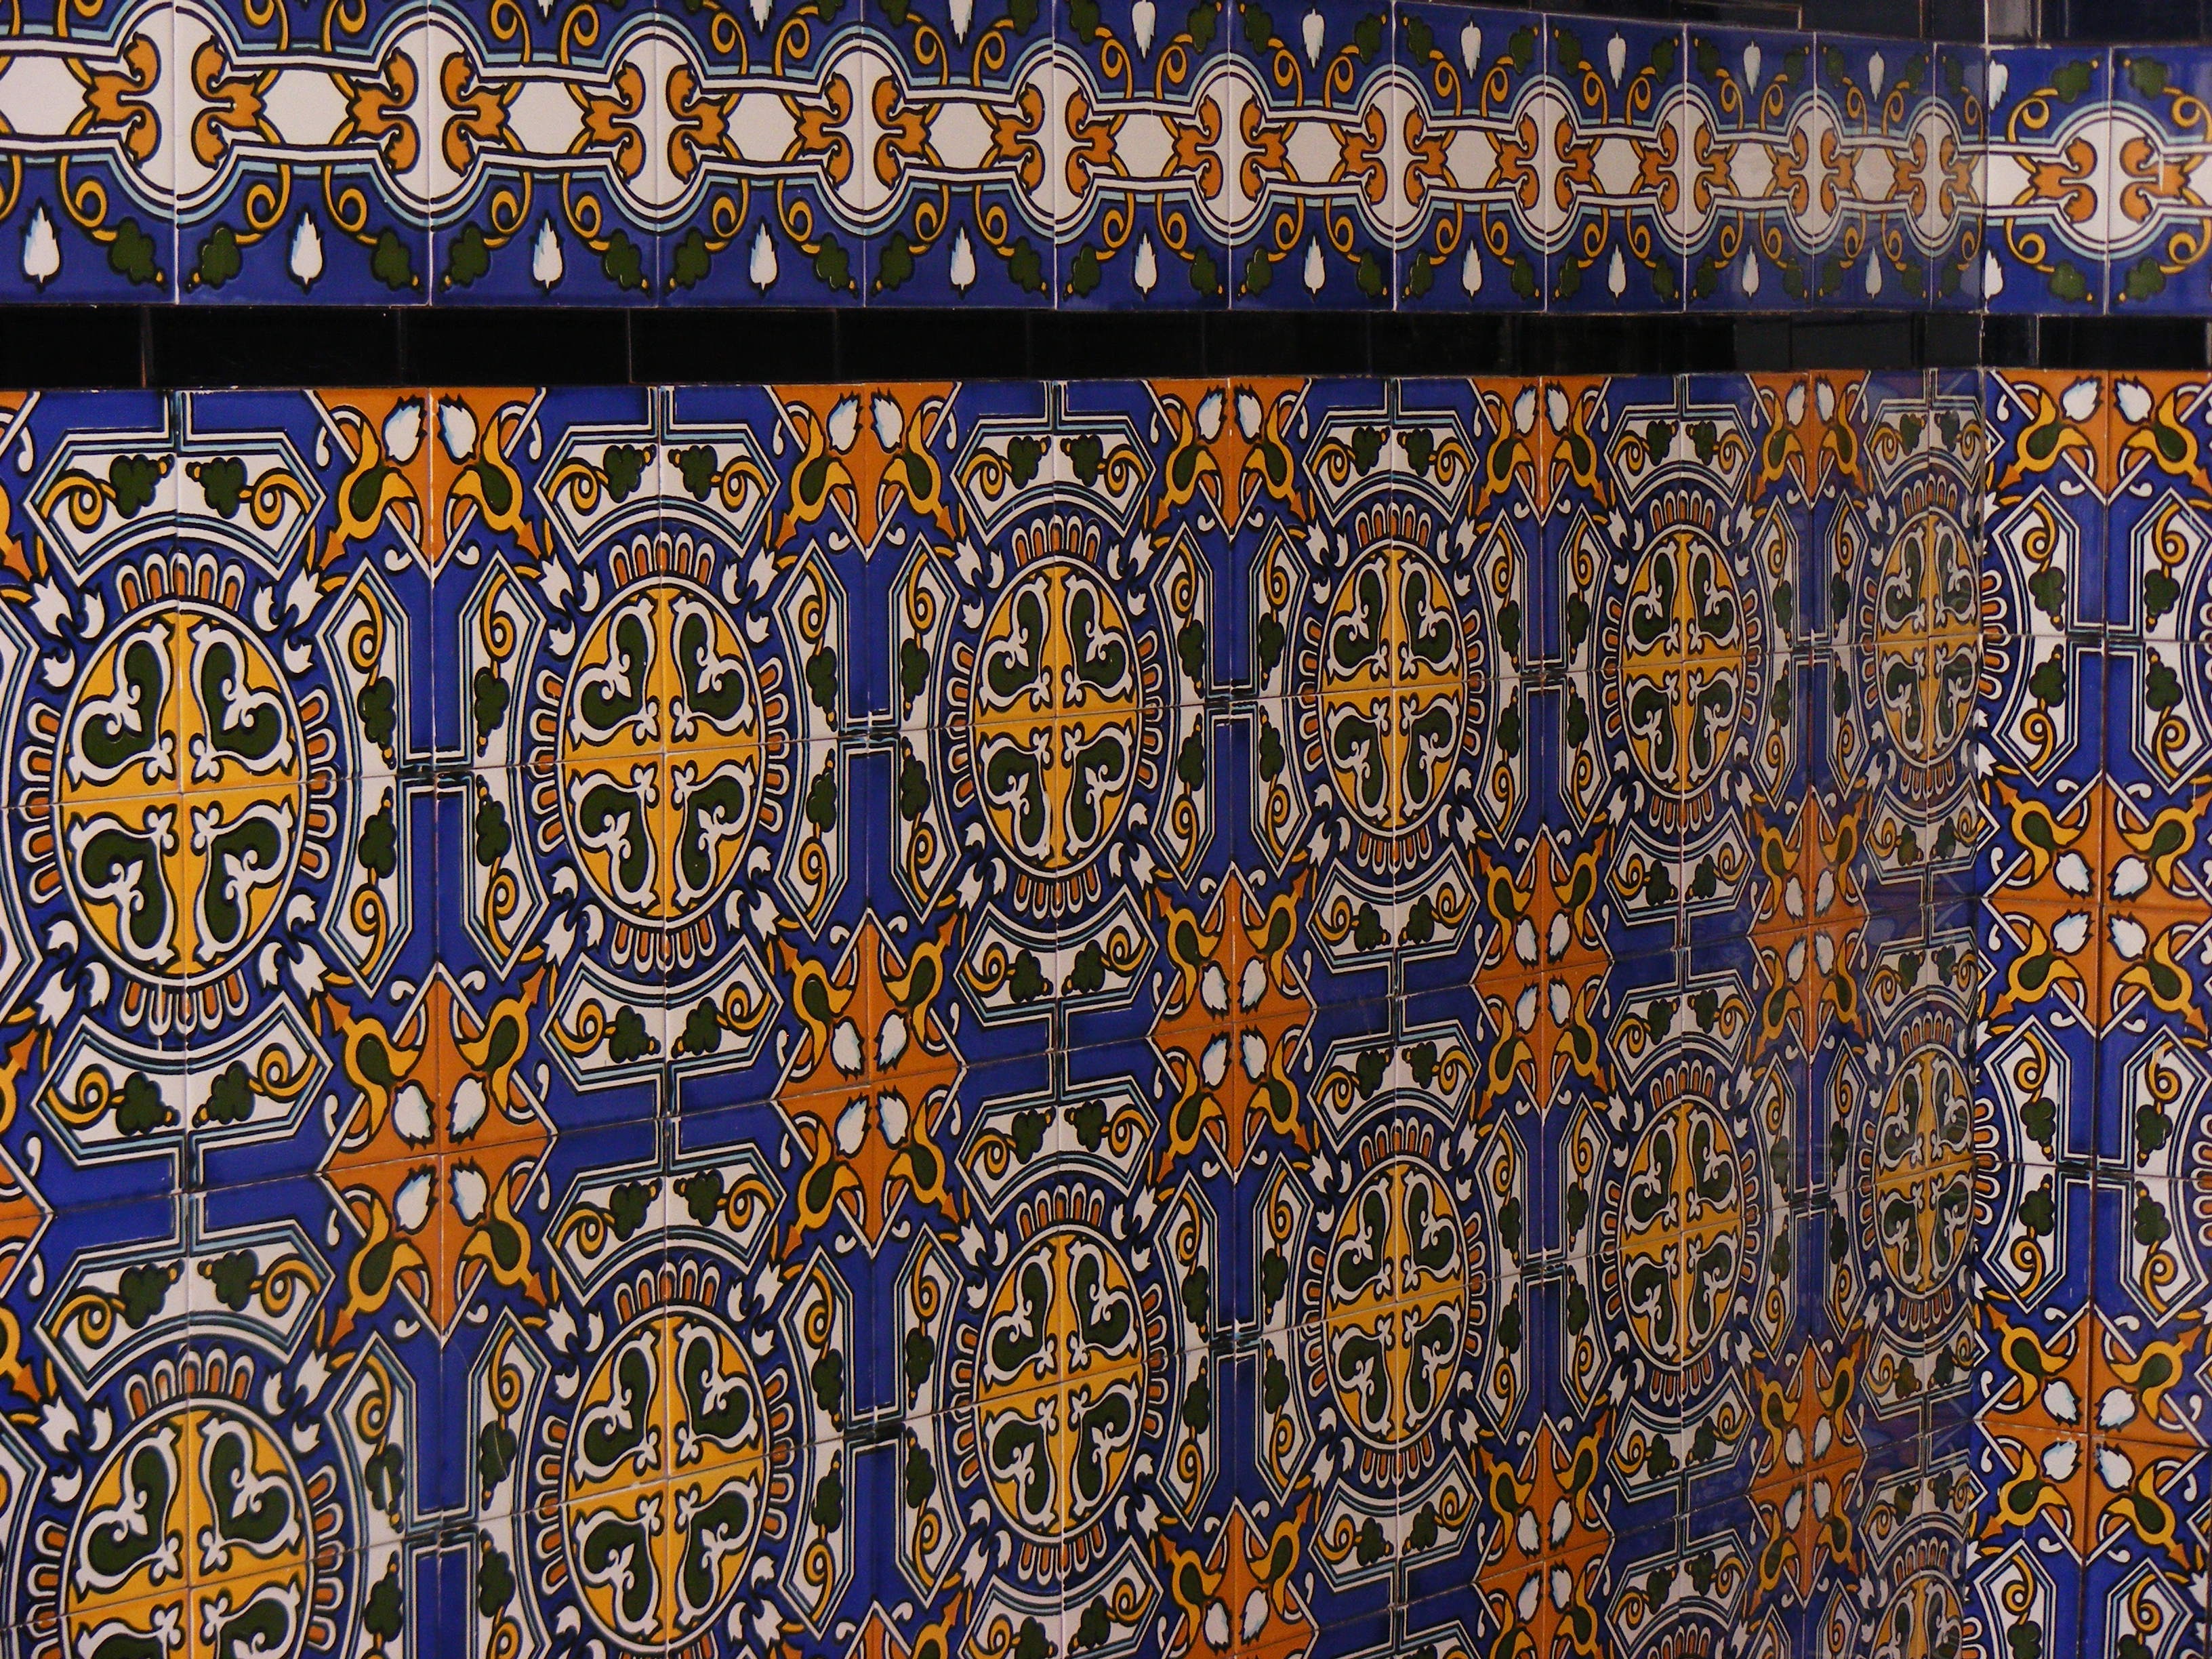
window, pattern, tile, interior design, art, design, mosaic, tiles, flooring, al andalus